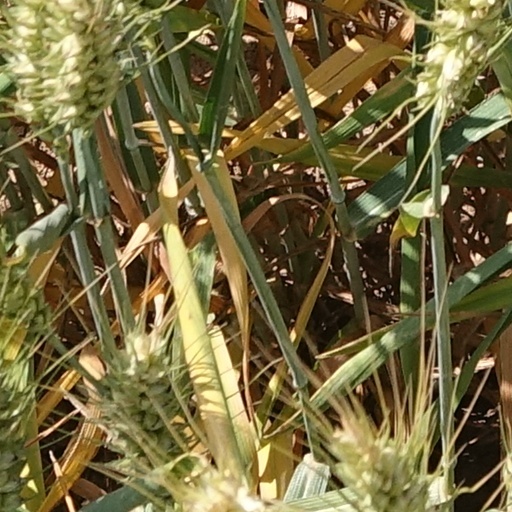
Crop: wheat